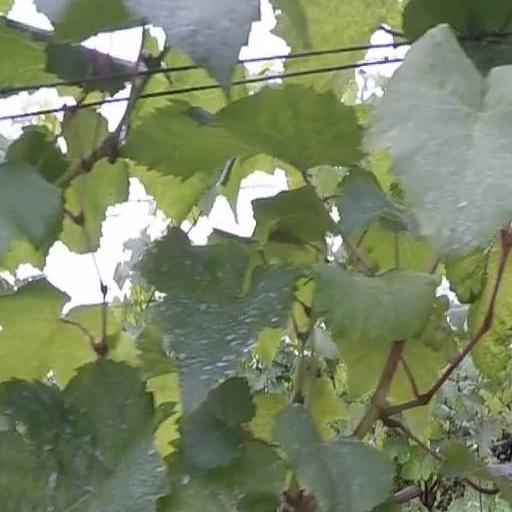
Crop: grape